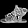
Label: Sandal